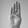
ASL letter: B